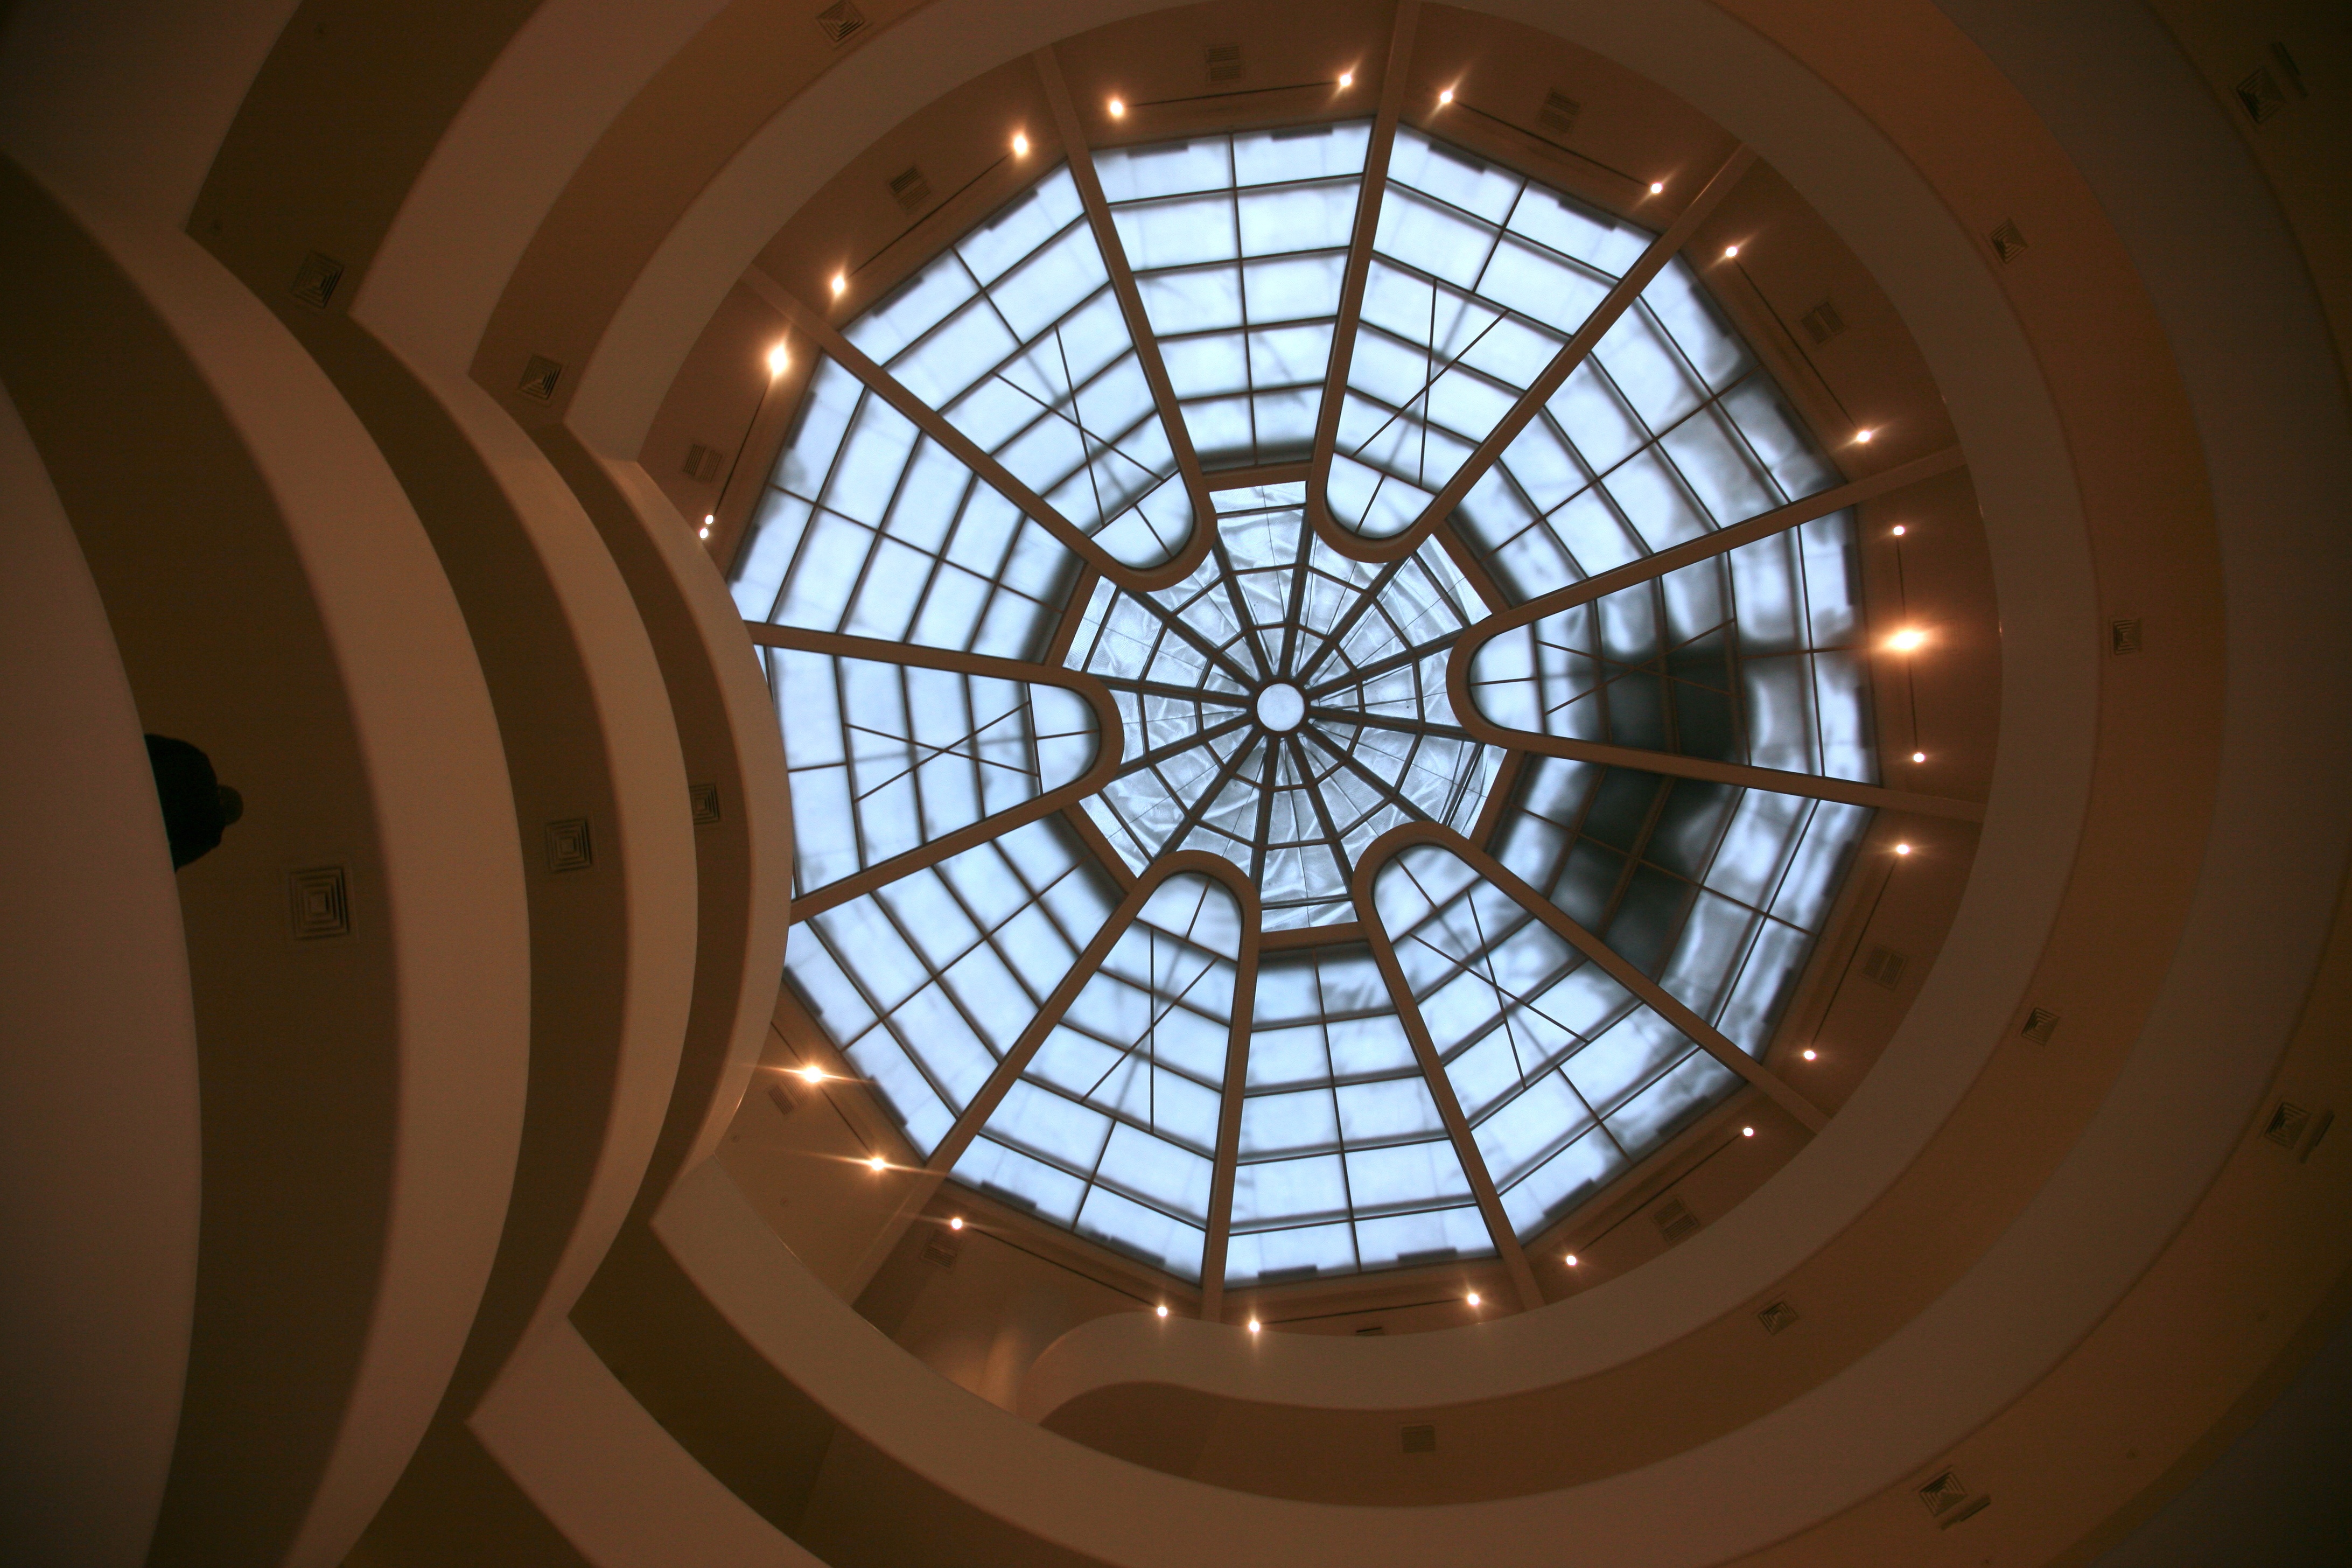
light, architecture, spiral, window, glass, building, manhattan, ceiling, museum, nyc, lighting, circle, newyork, design, newyorkcity, symmetry, arquitectura, ny, vault, tourist attraction, dome, architektur, artmuseum, guggenheim, architectuur, franklloydwright, modernarchitecture, uppereastside, guggenheimmuseum, mus e, daylighting